Agia Anna, Euboea

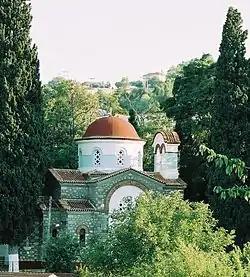
The church of Saint Anna in Agia Anna

Agia Anna is a village and a community in the municipal unit Nileas, in northern part of the island Euboea, Greece. The community includes the seaside village Agkali (Αγκάλι). At about 7 km, it has one of the longest beaches in Europe. It lies 12 km northeast of Limni and 47 km north of Chalkida. During winter, there are about 1000 inhabitants, with the number increasing highly during summer to around 7000 people. The commune is also famous for some of the best camping in Greece.